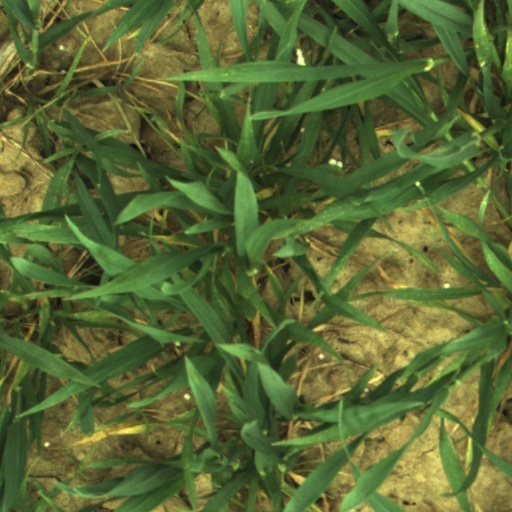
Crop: wheat